Morgan Andrews

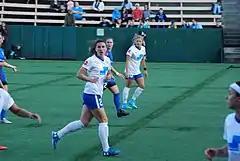
Andrews during a match against Reign FC, July 2017

Andrews was selected third overall in the first round of the 2017 NWSL College Draft by the Boston Breakers. She signed with the club in March of the same year. Andrews made her professional debut for the Breakers during the team's season opener against FC Kansas City. She was in the starting lineup 10 times in her 18 caps of the 2017 season. The Breakers finished in ninth place during the regular season with a record.